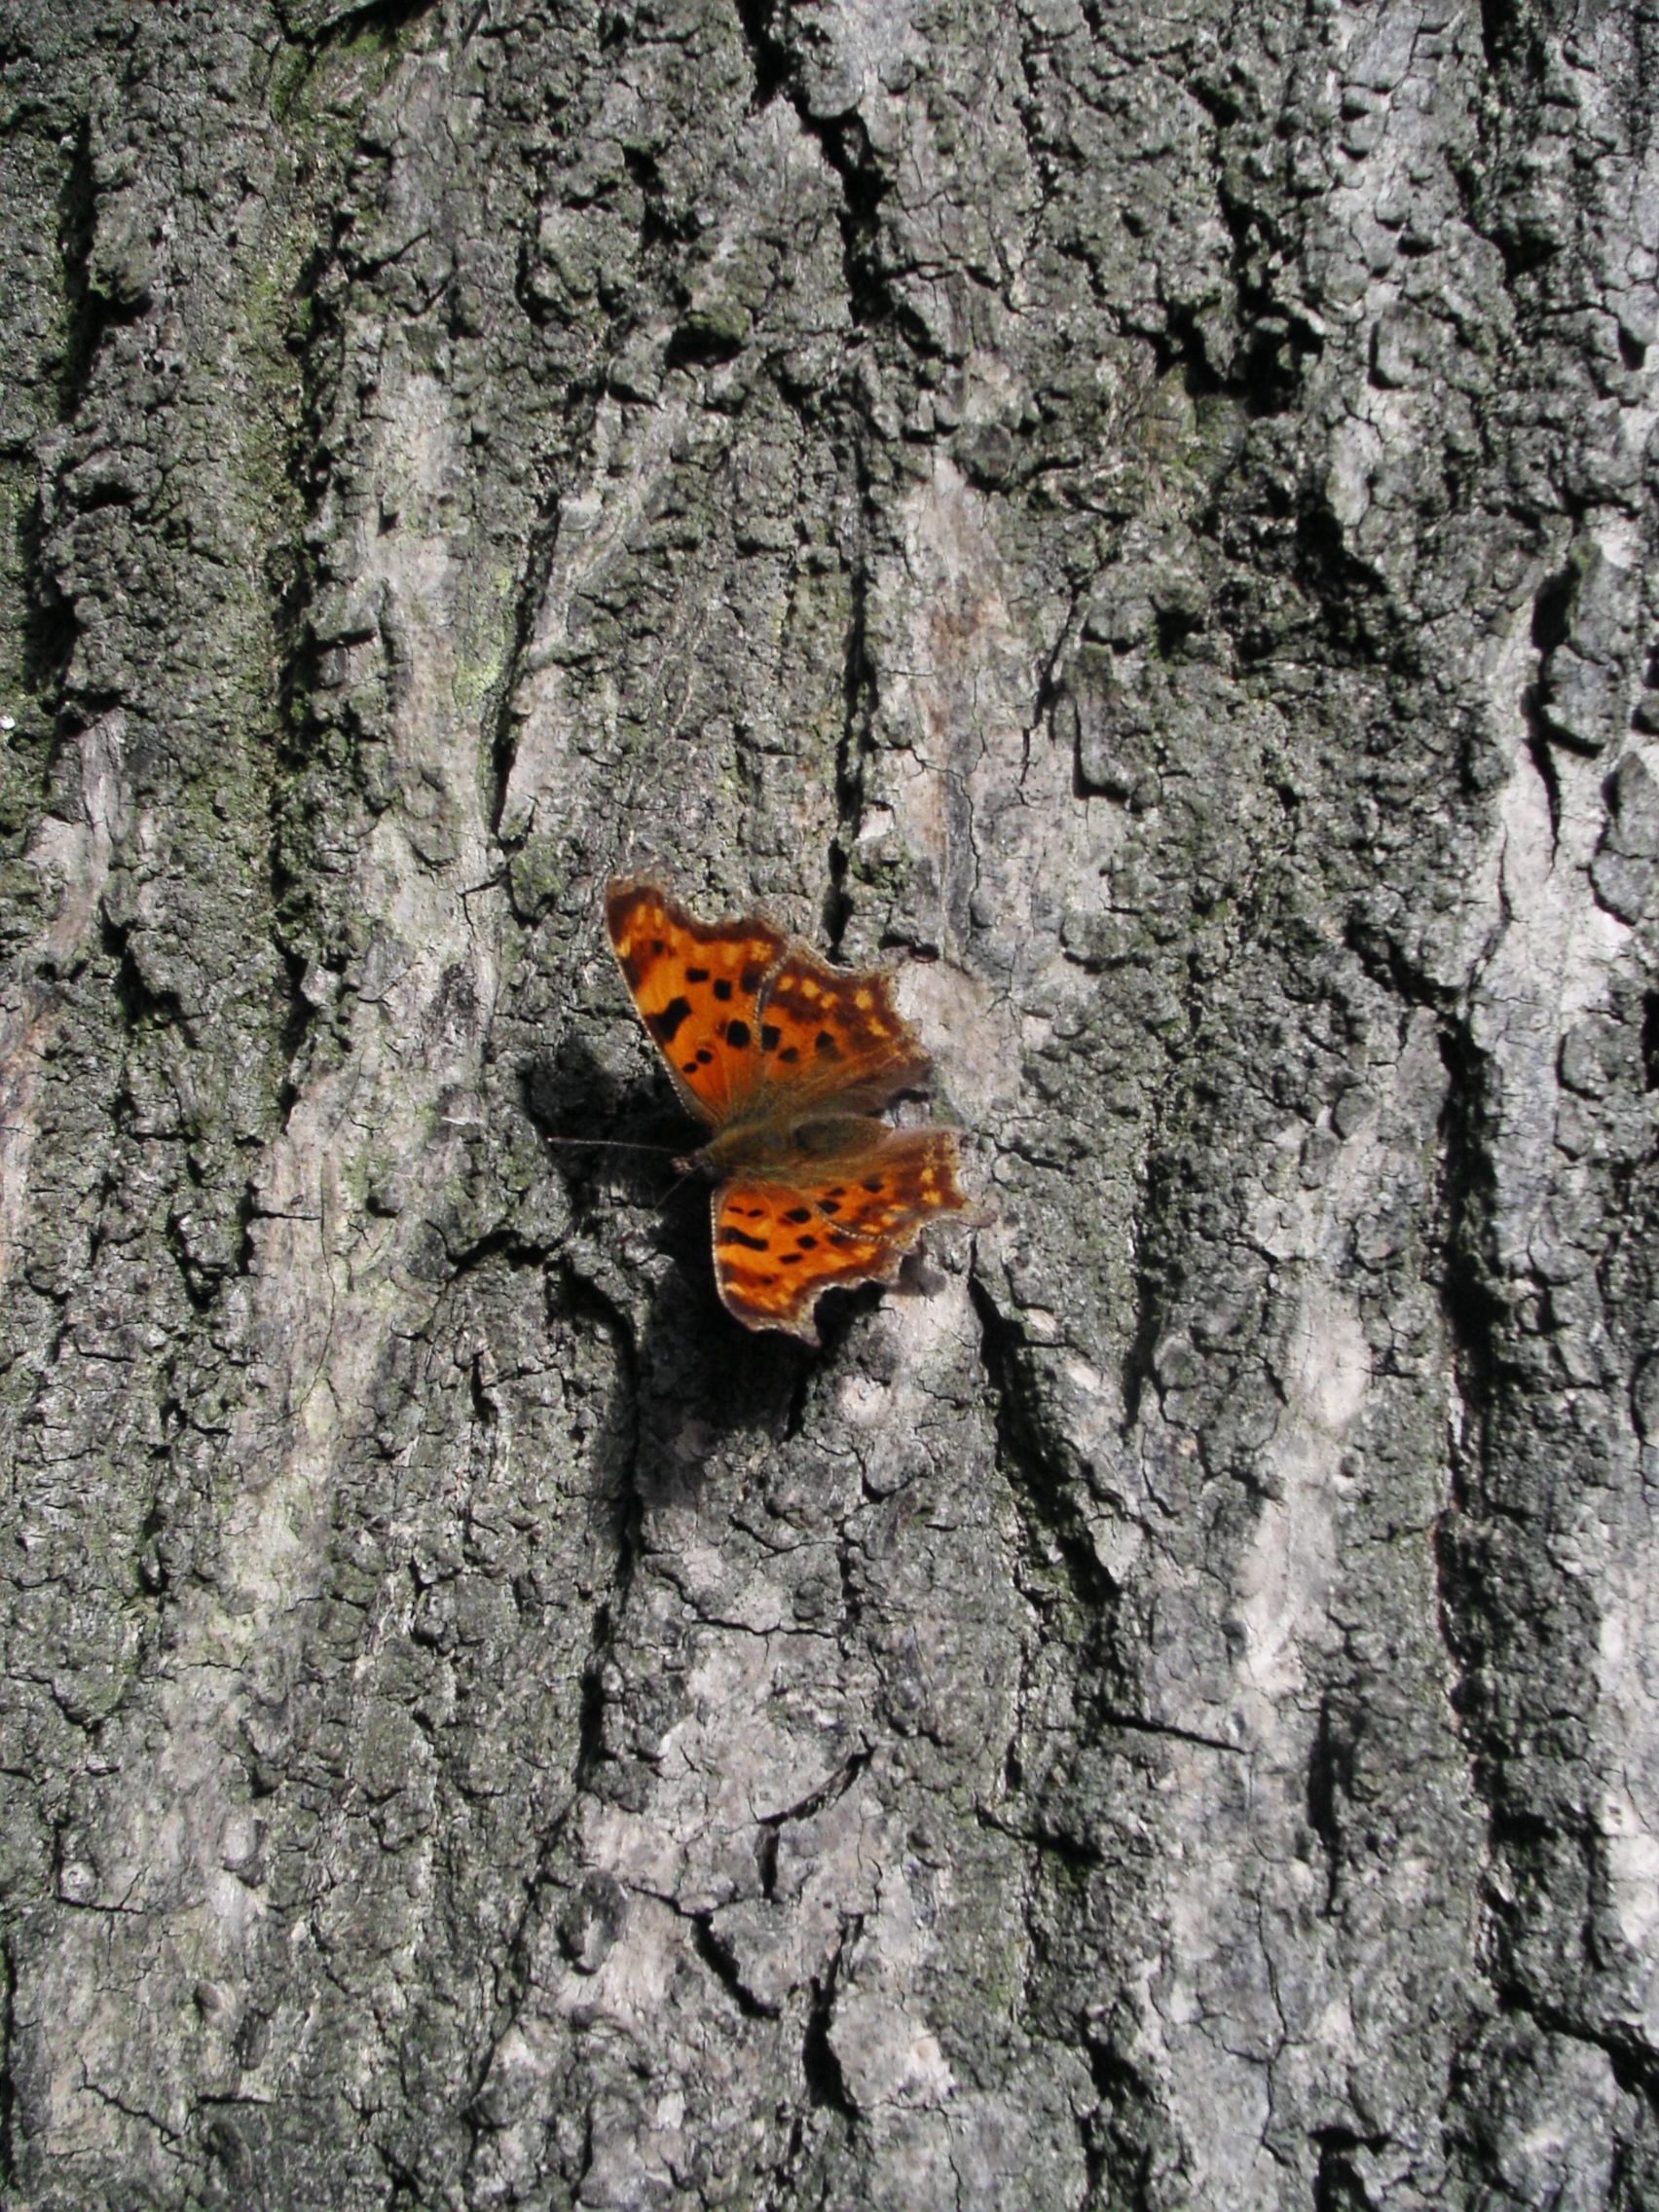
tree, nature, forest, wing, leaf, trunk, spring, insect, soil, butterfly, fauna, invertebrate, old tree